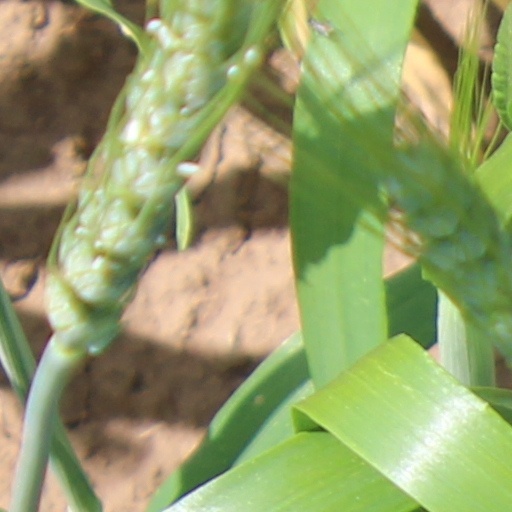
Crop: wheat